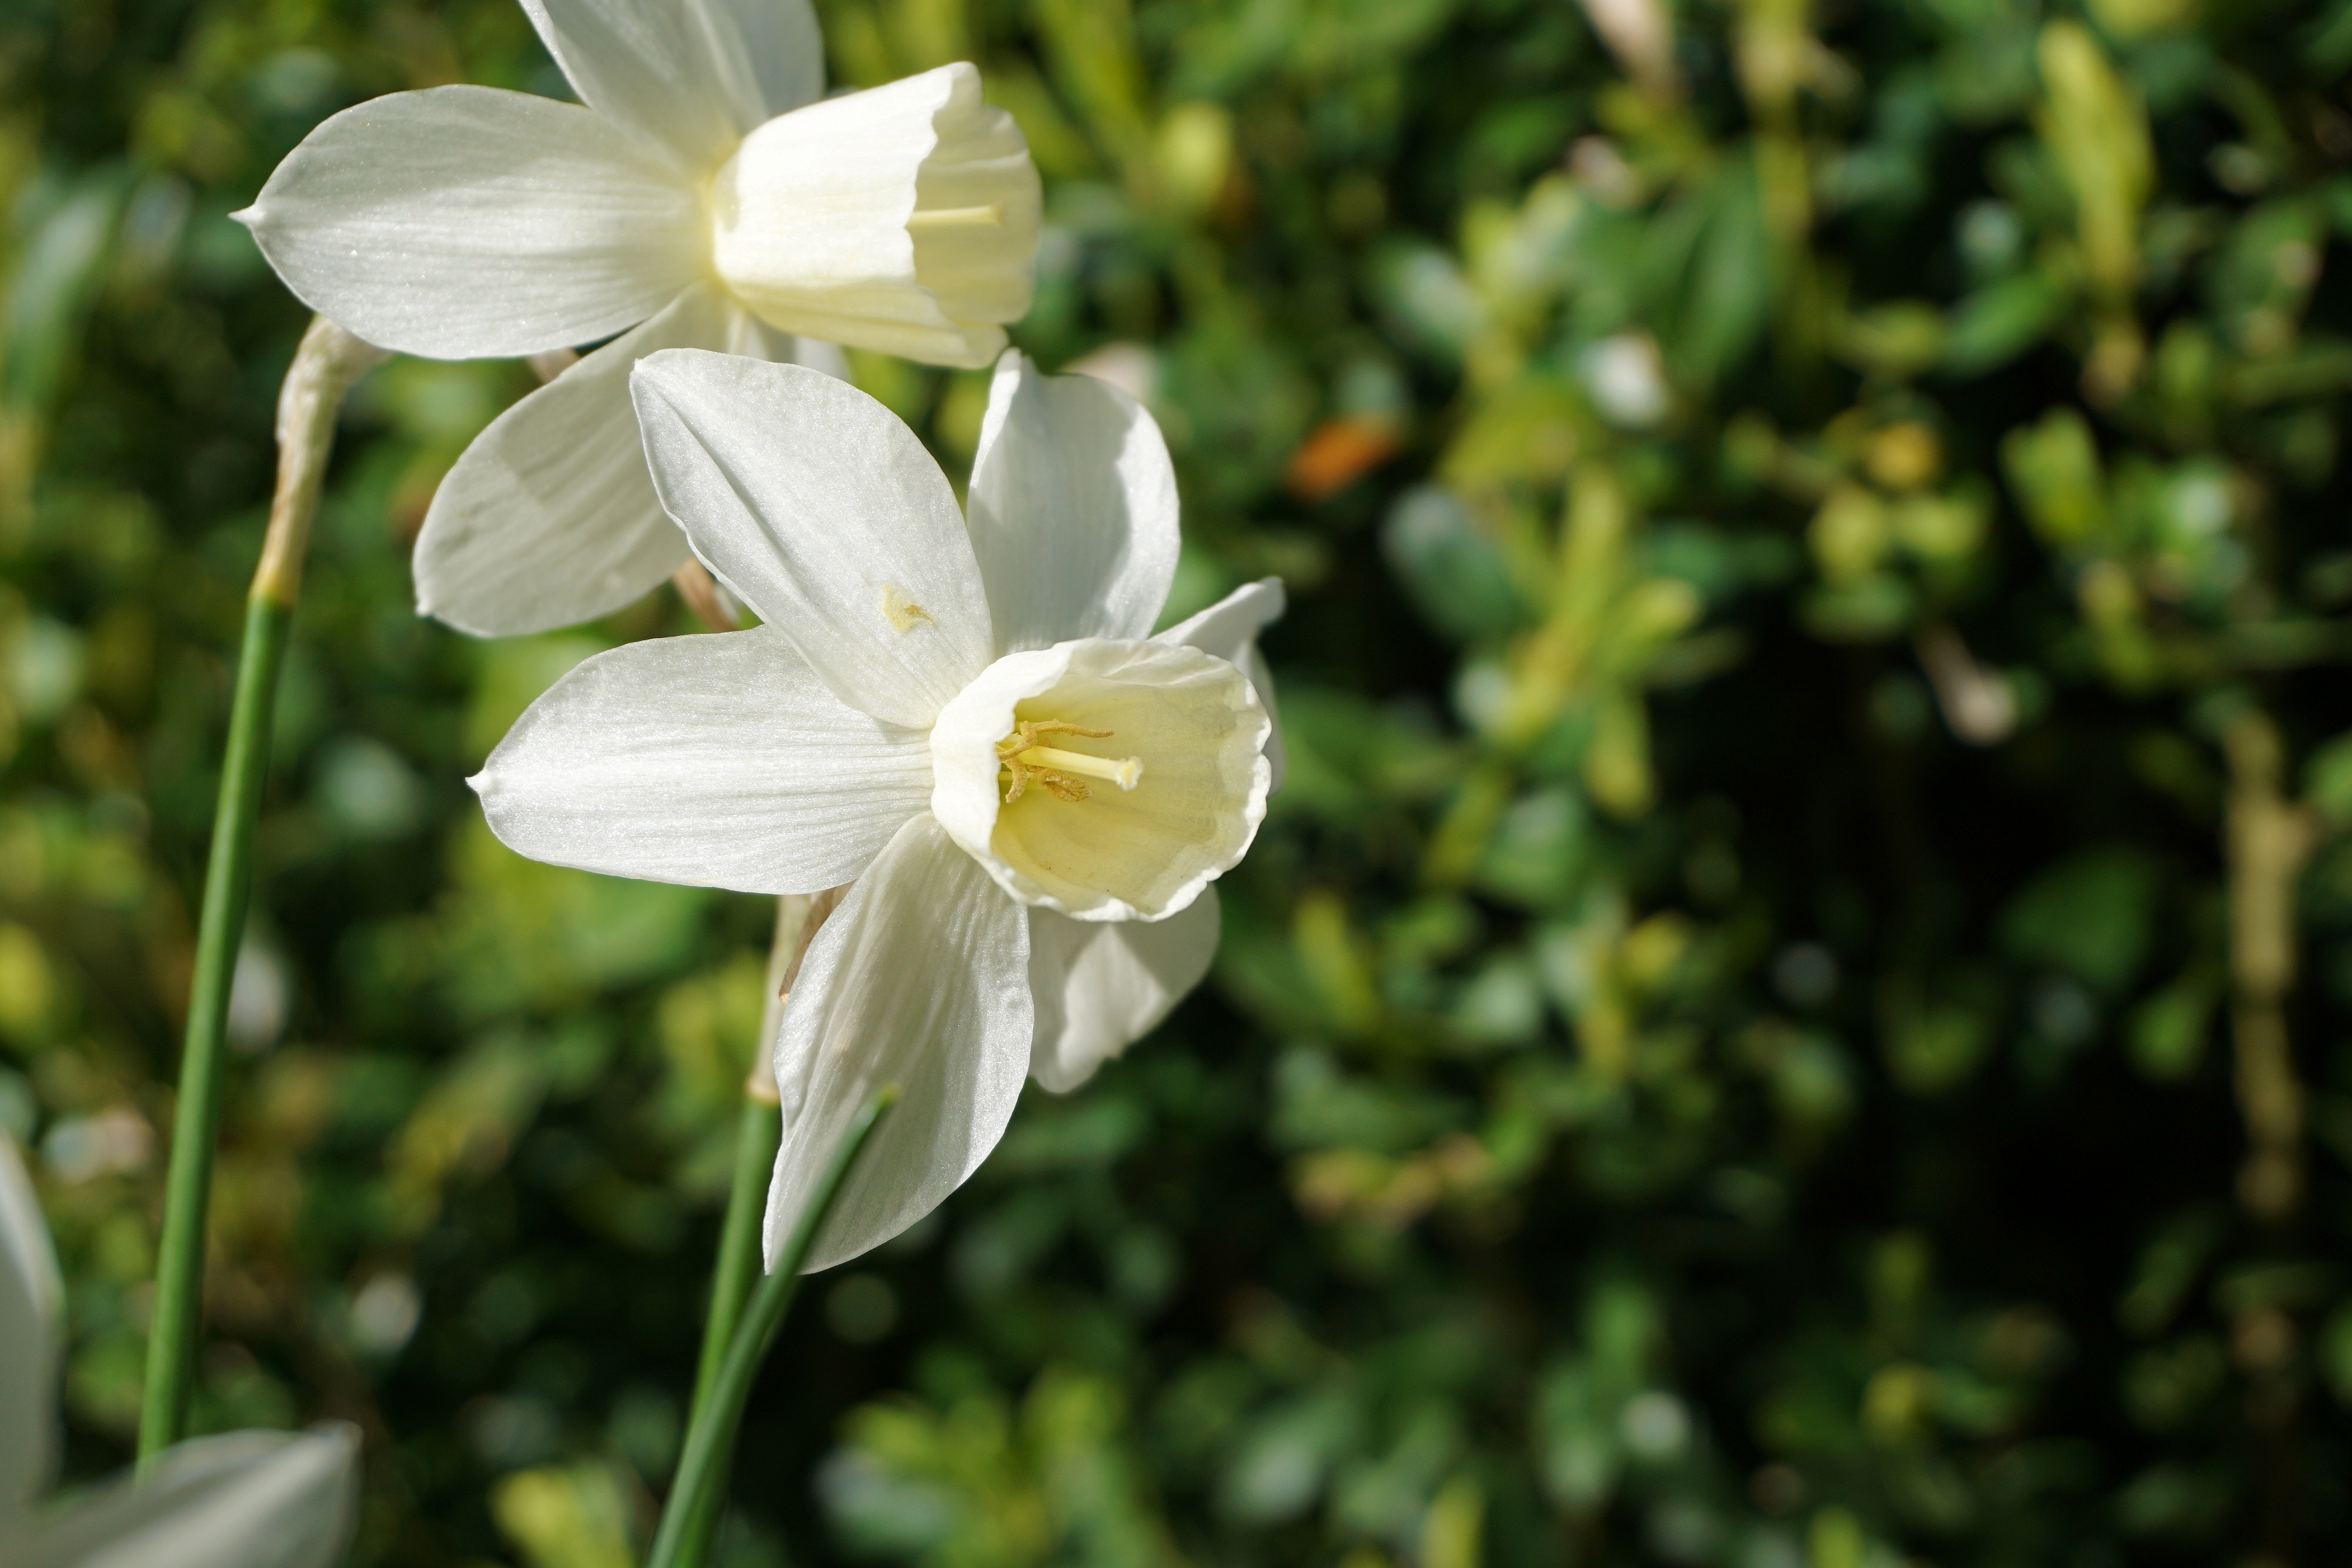
nature, plant, flower, petal, spring, yellow, close, flora, yellow flower, wildflower, flowers, narcissus, easter, flowering plant, happy easter, narcissus pseudonarcissus, easter greeting, osterglocken, easter spring, amaryllis family